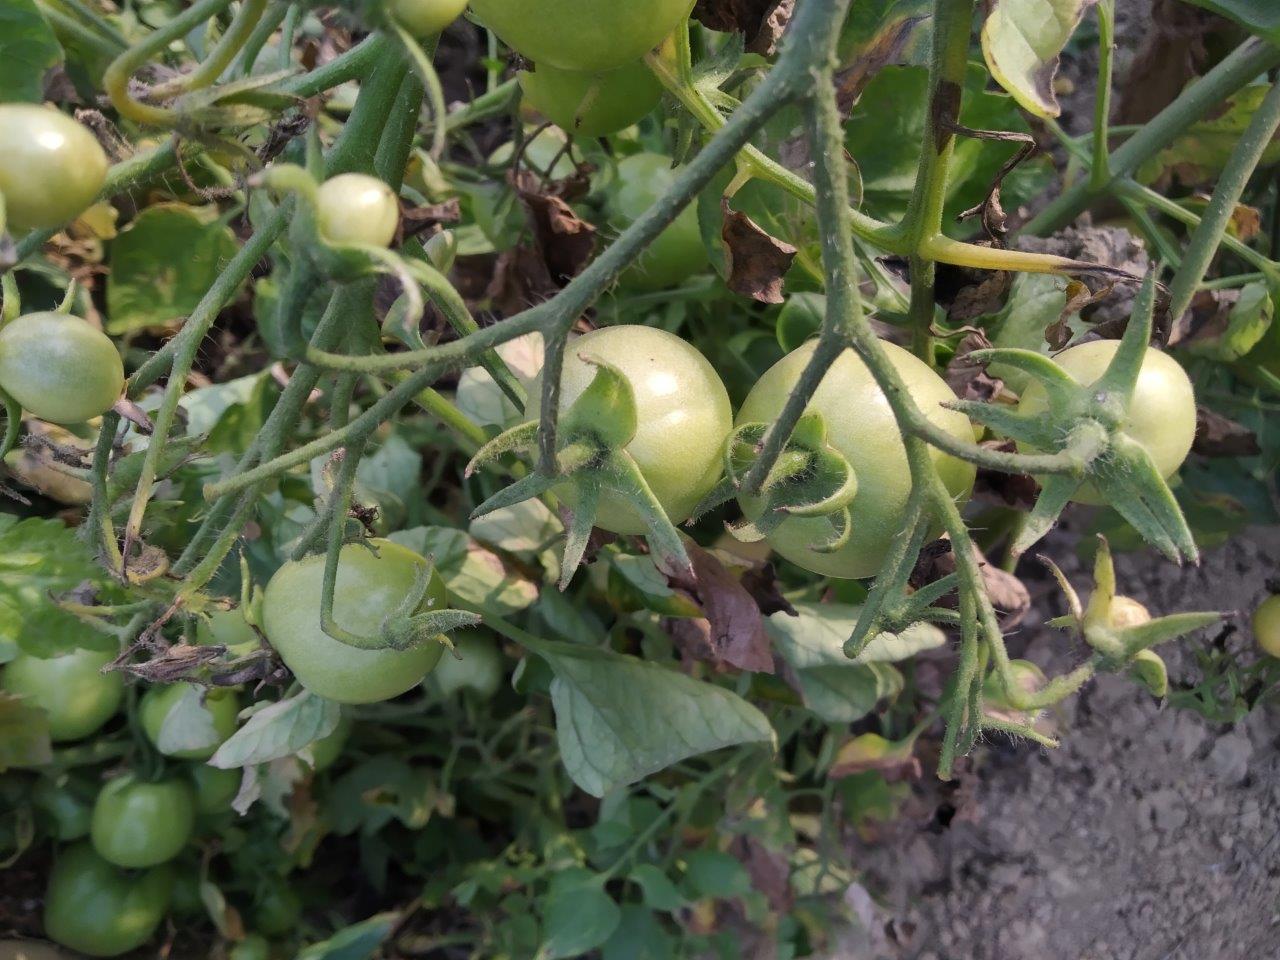
Maturity: Immature